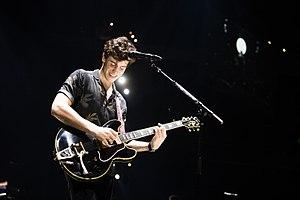
Shawn Mendes est un chanteur et auteur-compositeur-interprète canadien, né le 8 août 1998 à Toronto, au Canada.